Sir William Eden, 7th Baronet

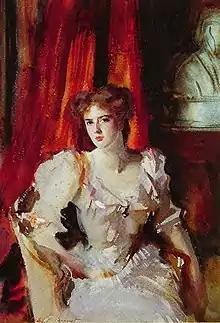
Portrait of his wife, Sybil Frances Grey, by John Singer Sargent, 1905.

William Morton Eden was born at Windlestone Hall, a Greek revival stately home, in County Durham on 4 April 1849. He was the second son of eleven children born to the former Elfrida Susanna Harriet Iremonger (1825–1885) and Sir William Eden, 4th Baronet (1803–1873), who was described as "a sober and pious man".